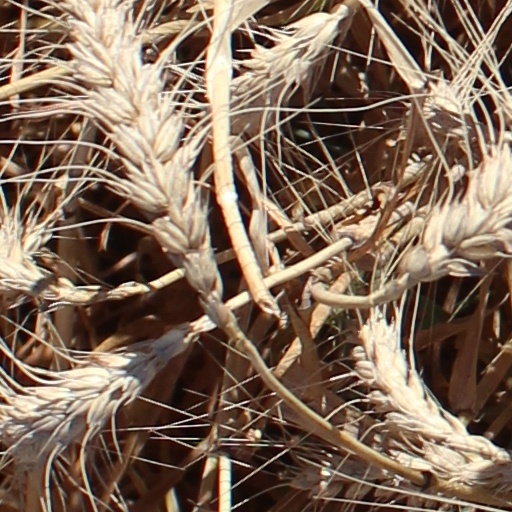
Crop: wheat